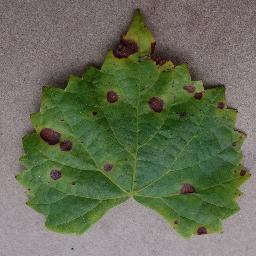
Label: Grape___Black_rot